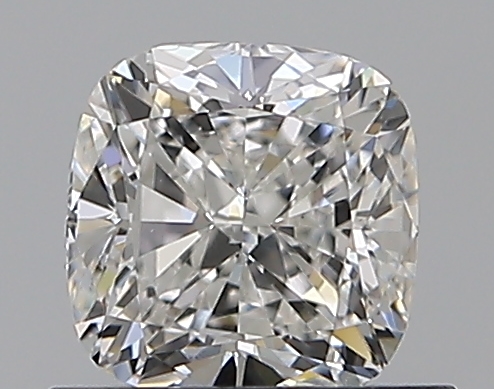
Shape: cushion
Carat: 0.8
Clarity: VS2
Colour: F
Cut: VG
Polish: EX
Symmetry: EX
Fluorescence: N
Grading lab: GIA
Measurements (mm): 5.15 x 5.02 x 3.57